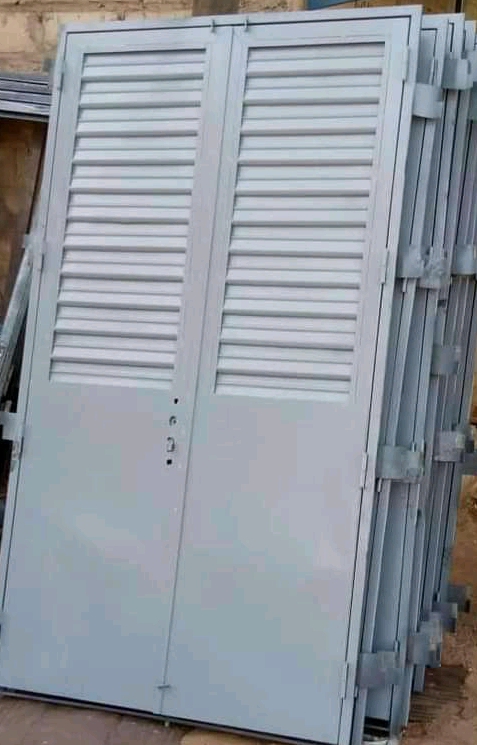
Lii ay bunt la yoo xam ne "menuisier métallique" yi ñoo koy defar. Bunt yi nag dañ leen defar ba wéer leen daldi koy "peinture" ñu ame wirgo wu dóomu-taal. Mu mel na nag bunt bi ñaari bunt la  nga xam ne kon day mel ne bunt saal lay doon.